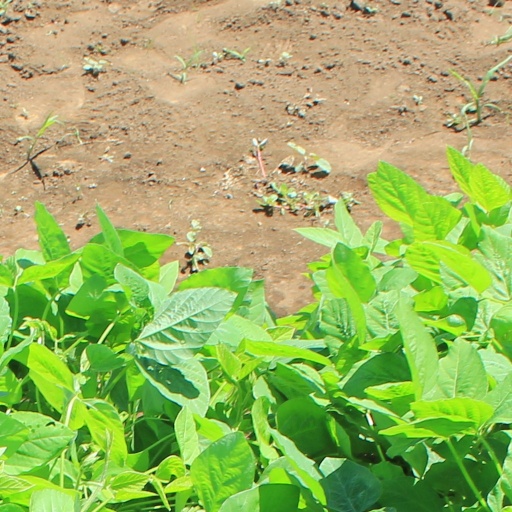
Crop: soybean